Beersheba

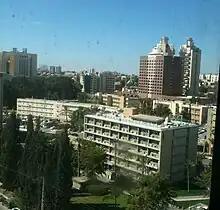
Modern Beersheba

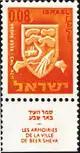
Beersheva emblem on a 1965 stamp

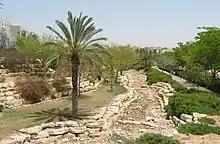
Dry riverbed in Nahal Ashan park

Four new shopping malls were also built. Among them is Kanyon Beersheba, a ecologically planned mall with pools for collecting rainwater and lighting generated by solar panels on the roof. It will be situated next to an 8,000-meter park with bicycle paths. In addition, the first ever farmer's market in Israel was established as an enclosed, circular complex with 400 spaces for vendors surrounded by parks and greenery.